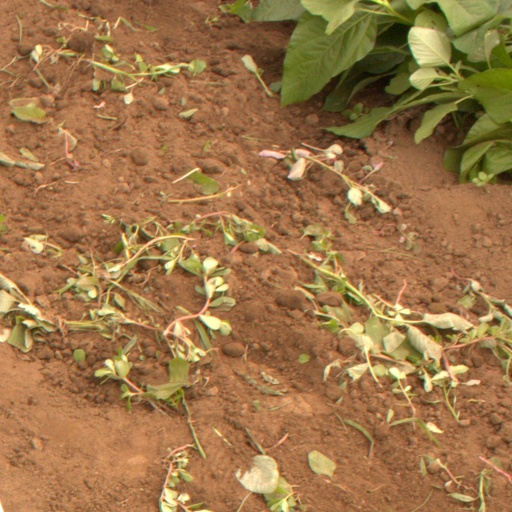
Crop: soybean